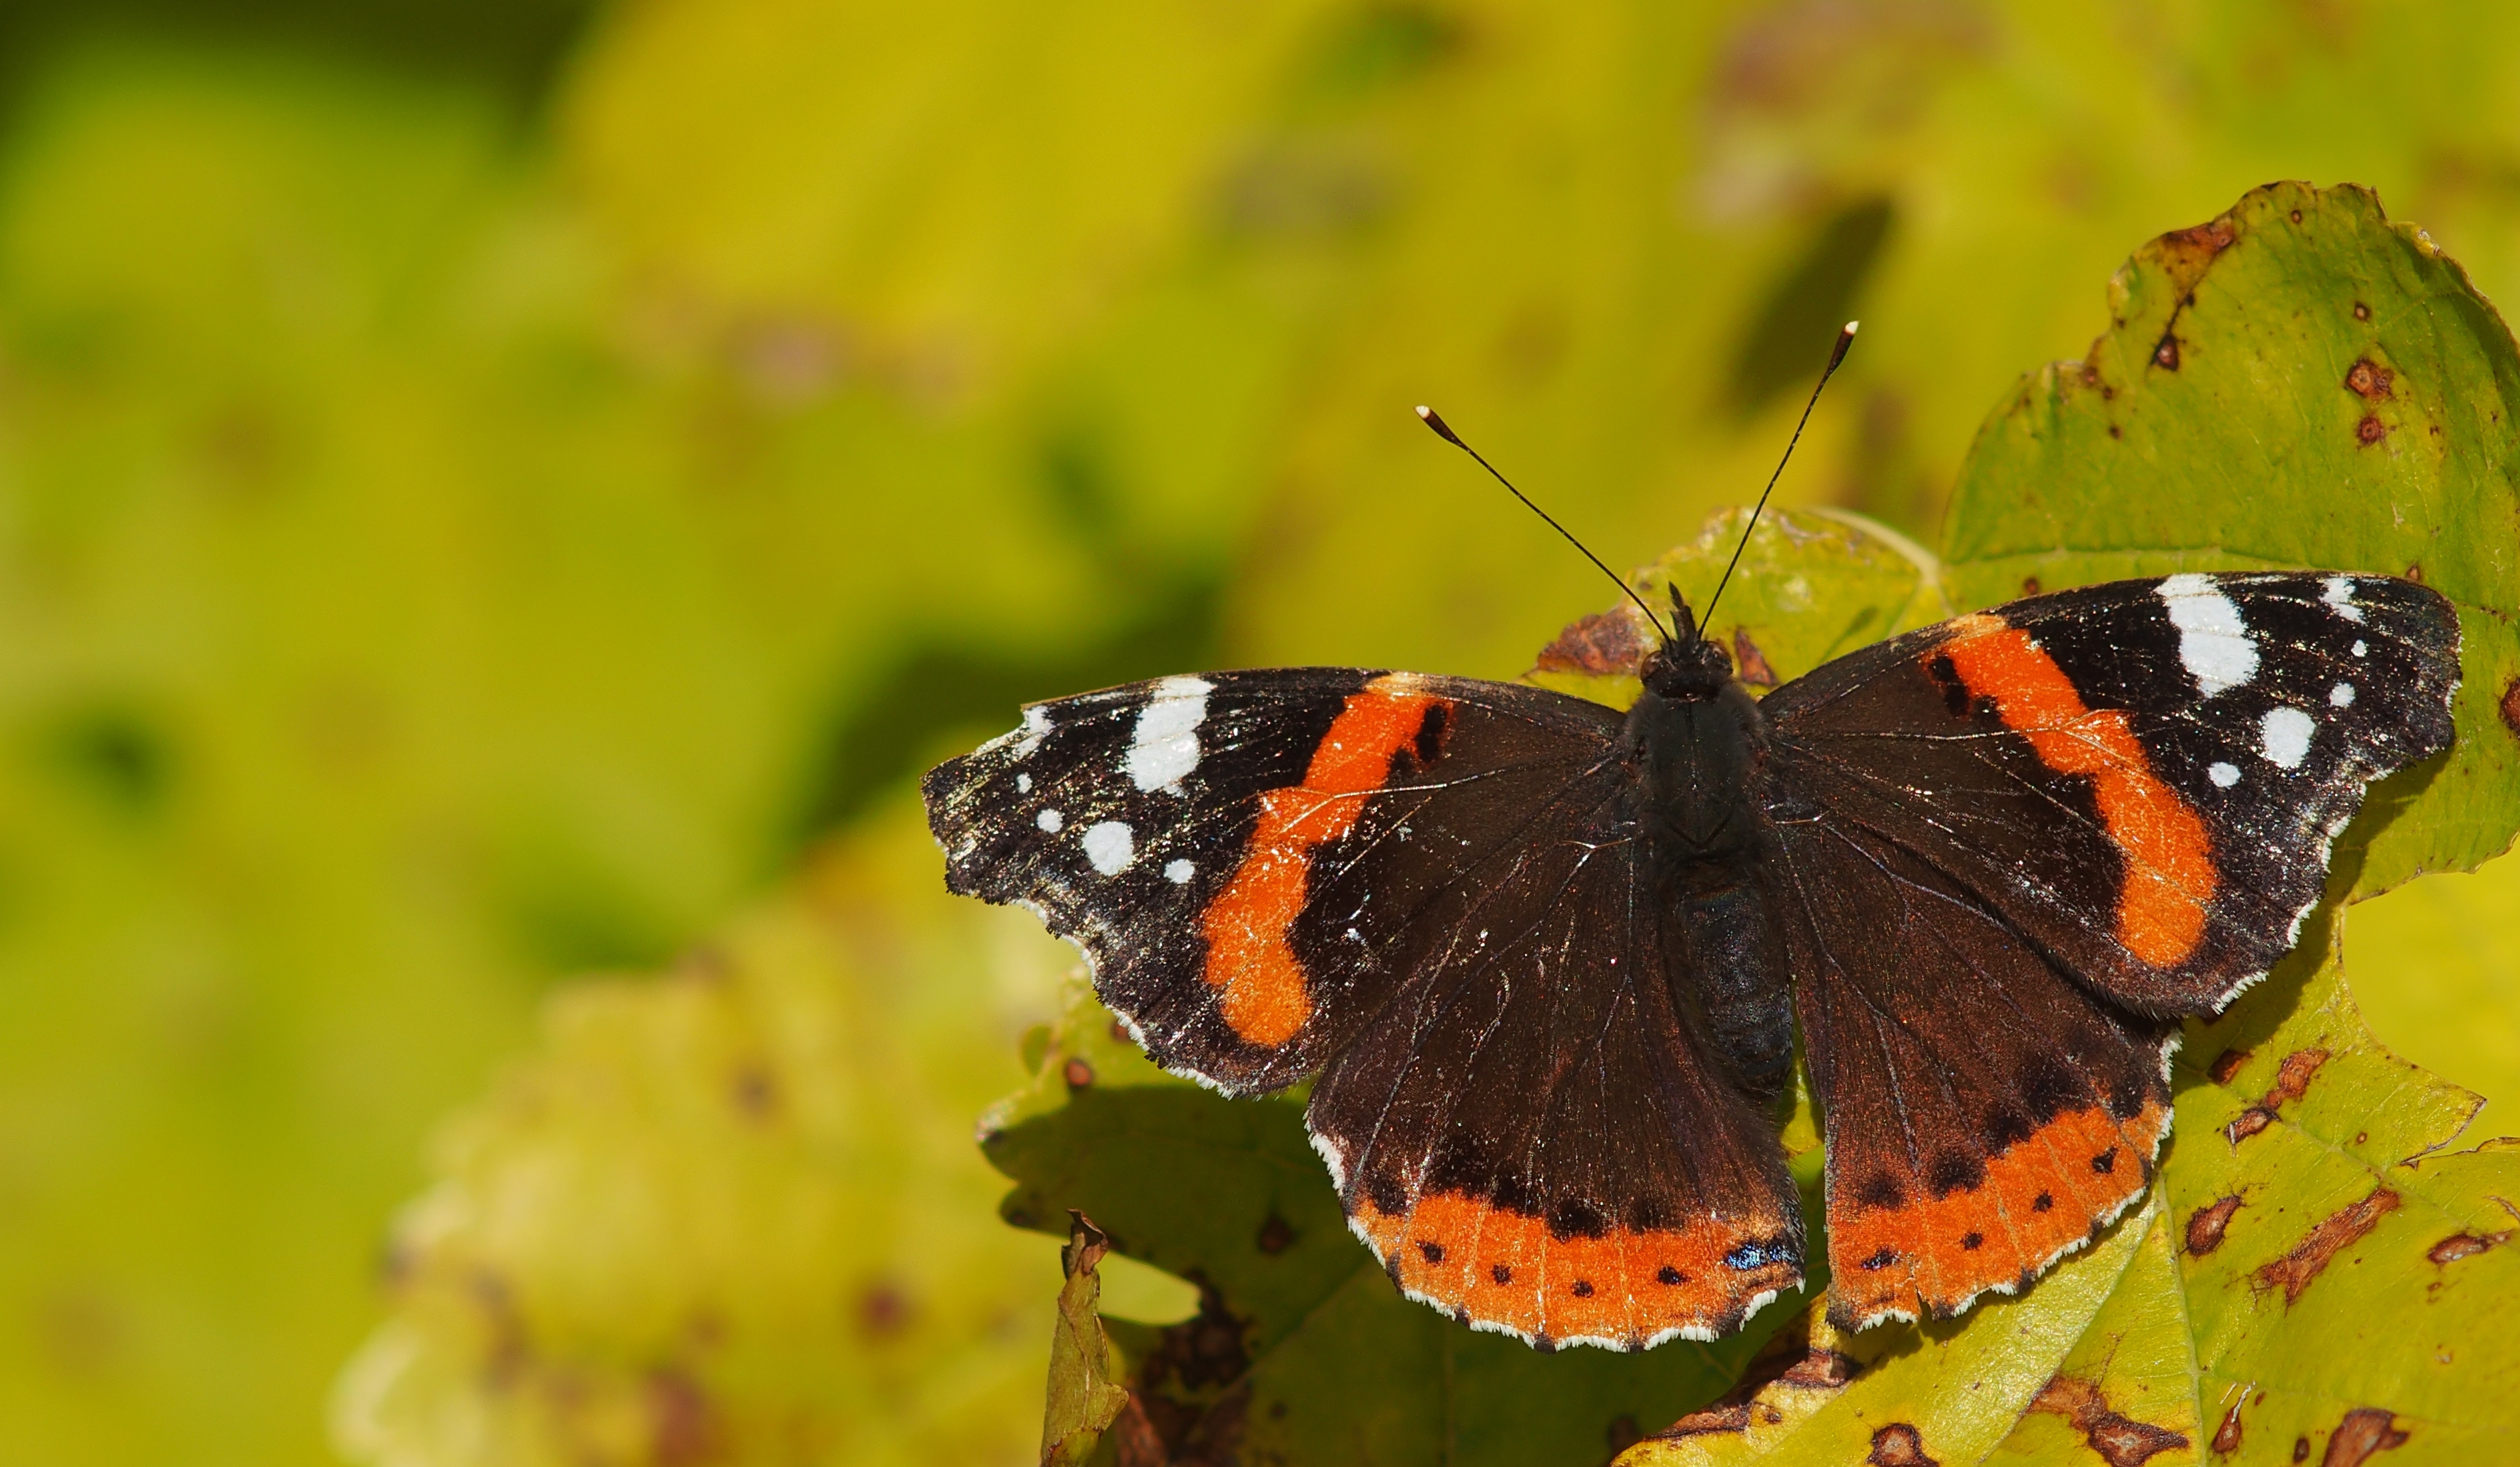
nature, photography, leaf, flower, petal, wildlife, insect, macro, butterfly, yellow, flora, fauna, invertebrate, close up, provence, nectar, vulcan, macro photography, arthropod, pollinator, vanessa atalanta, moths and butterflies, lycaenid, brush footed butterfly, colias